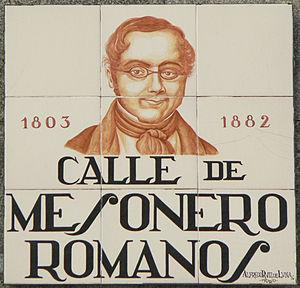
Plaque de Calle de Mesonero Romanos (rue, (district du Centre) de Madrid (España).